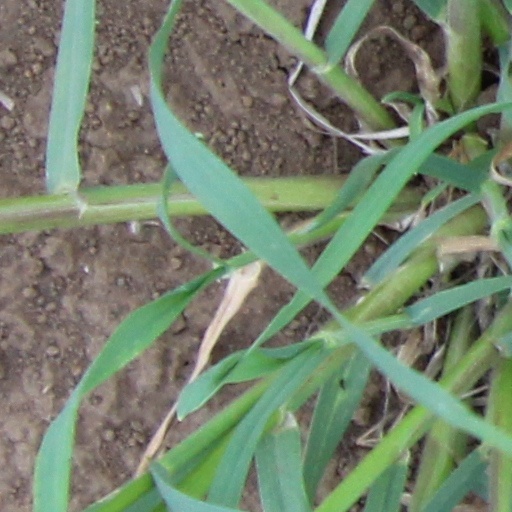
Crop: wheat